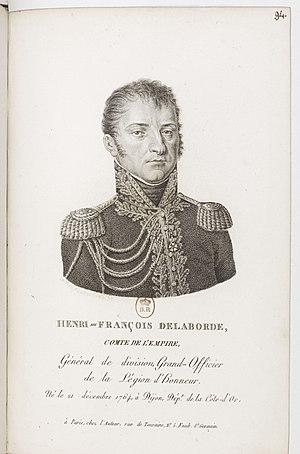
Henri François Delaborde, né le 21 décembre 1764 à Dijon en Côte-d'Or et mort à Paris le 3 février 1833, est un général français de la Révolution et de l'Empire.